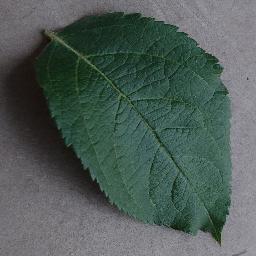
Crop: apple
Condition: healthy